Beecher's Handmade Cheese

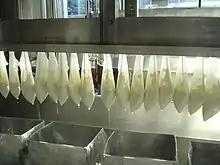
Cheese being drained of moisture at Beecher's Handmade Cheese

Beecher's cheeses differ from similar cheeses in that they mix cheese growth cultures in unusual ways. For example, their signature "Flagship" cheese includes cultures typically used for non-cheddar cheeses, such as Gruyère and Emmental, changing the nature, flavor, and texture of their cheddar. Flagship cheese is produced using a cheddaring process, but owing to a different taste, Beecher's does not call this cheese cheddar. The cheese has been described as having a "sweet finish and creamy texture" unlike the tangier cheddars, owing to this being one of the cheeses they create with a mixture of different cheese cultures. After being prepared in blocks and aged for approximately one year, the Flagship—unlike cheddars—lacks a rind, is moister, resembles butter visually, and carries a milky aroma due to being aged in plastic bags. A variant called "Flagship Reserve" is aged in cheesecloth in sizes on racks in open air, and is rubbed with butter while being turned daily. This preparation method causes the Reserve to lose up to 12% of its initial weight by the time it is completed. The Reserve is aged for a shorter amount of time, leading to a sharper, nuttier taste and texture, according to "Food & Wine" Magazine. Of the of cheese they produce annually, approximately will be Flagship, and only will be Flagship Reserve.